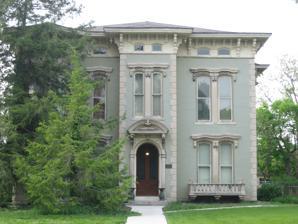
Building: F.P. Nelson House
Country: United States of America
Year built: 1875
Historic house in Indiana, United States United States historic place F.P. Nelson House U.S. National Register of Historic Places U.S. Historic district Contributing property F.P. Nelson House, May 2011 Show map of Indiana Show map of the United States Location 701 E. Seminary, Greencastle, Indiana Coordinates 39°38′31″N 86°51′37″W / 39.64194°N 86.86028°W / 39.64194; -86.86028 Area less than one acre Built 1871 ( 1871 ) -1875 Architectural style Italianate NRHP reference No. 83000092 Added to NRHP July 18, 1983 F.P. Nelson House , also known as The Towers, is a historic home located at Greencastle , Putnam County, Indiana . It was built between 1871 and 1875, and is a large two-story, Italianate style brick dwelling.  It has a  low hipped roof and sits on a stone foundation. The house features segmental arched openings, a projecting entrance bay, and two-story polygonal bay. It was listed on the National Register of Historic Places in 1983. It is located in the Eastern Enlargement Historic District . References